Ivette Perfecto

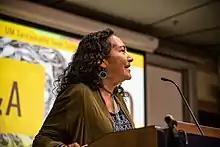
Perfecto in 2019

Ivette Perfecto is an ecologist and professor at the University of Michigan. Her work focuses on complex ecosystem dynamics and the application of ecological theories to agricultural systems.